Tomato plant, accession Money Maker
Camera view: horizontal (90 deg, fisheye); turntable rotation: 300 degrees
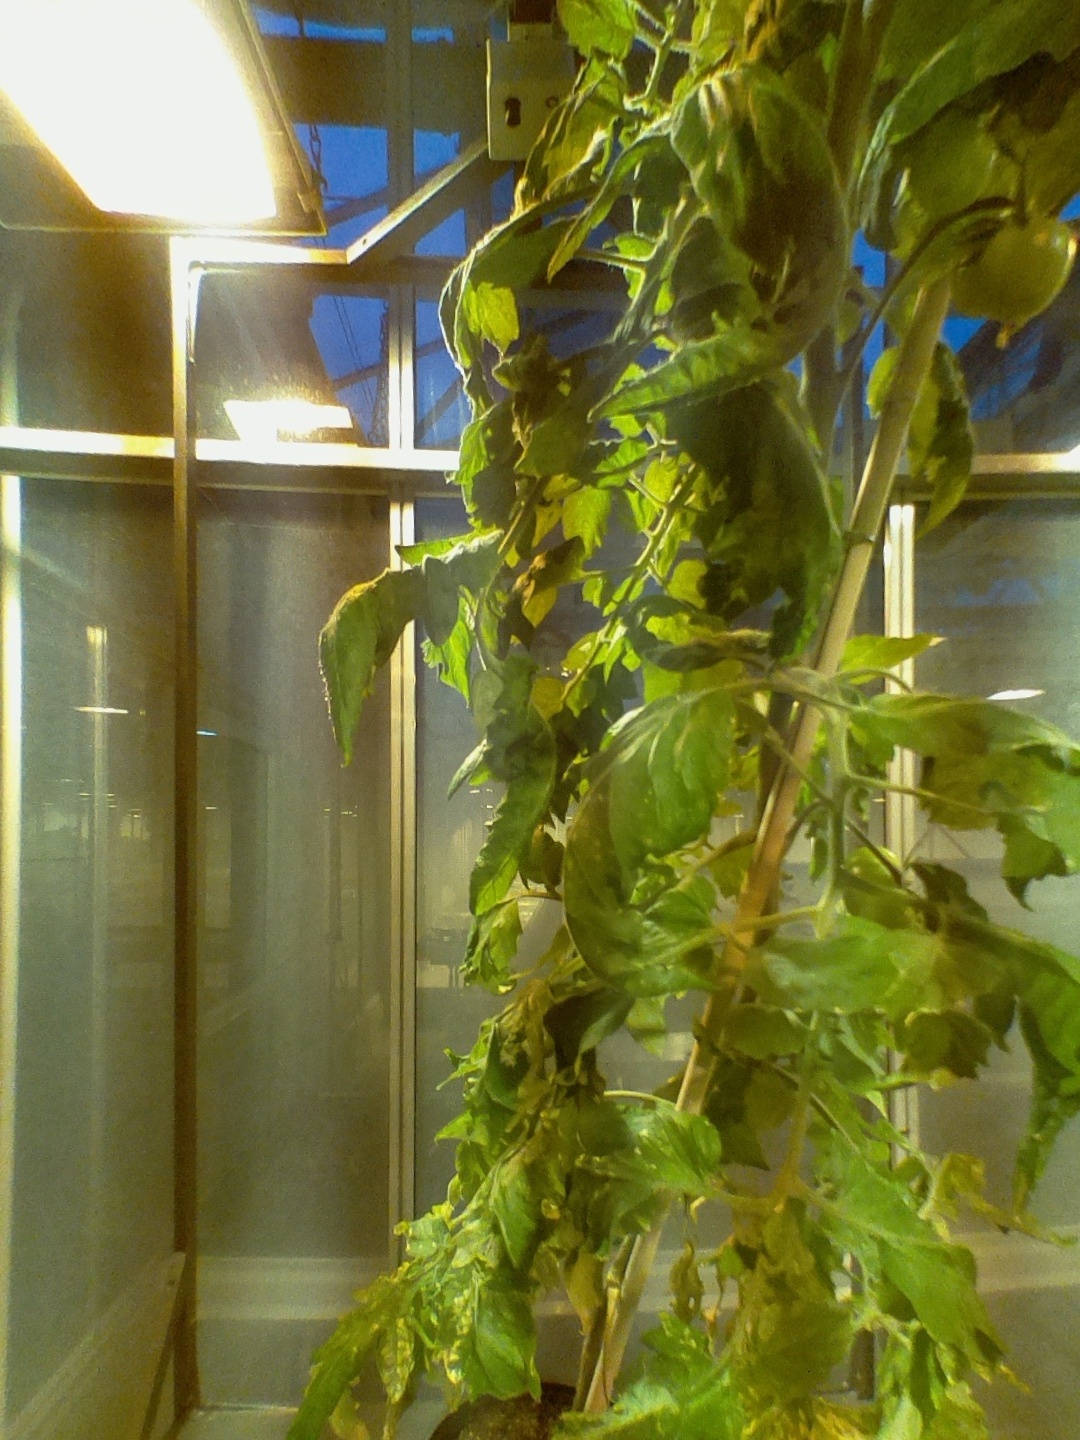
BBCH growth stage 74: 40%-50% of final fruit size